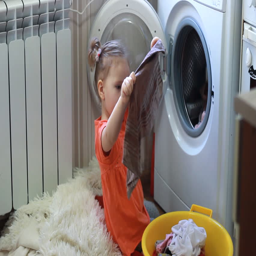
funny cute little girl gets clean things from the washing machine .